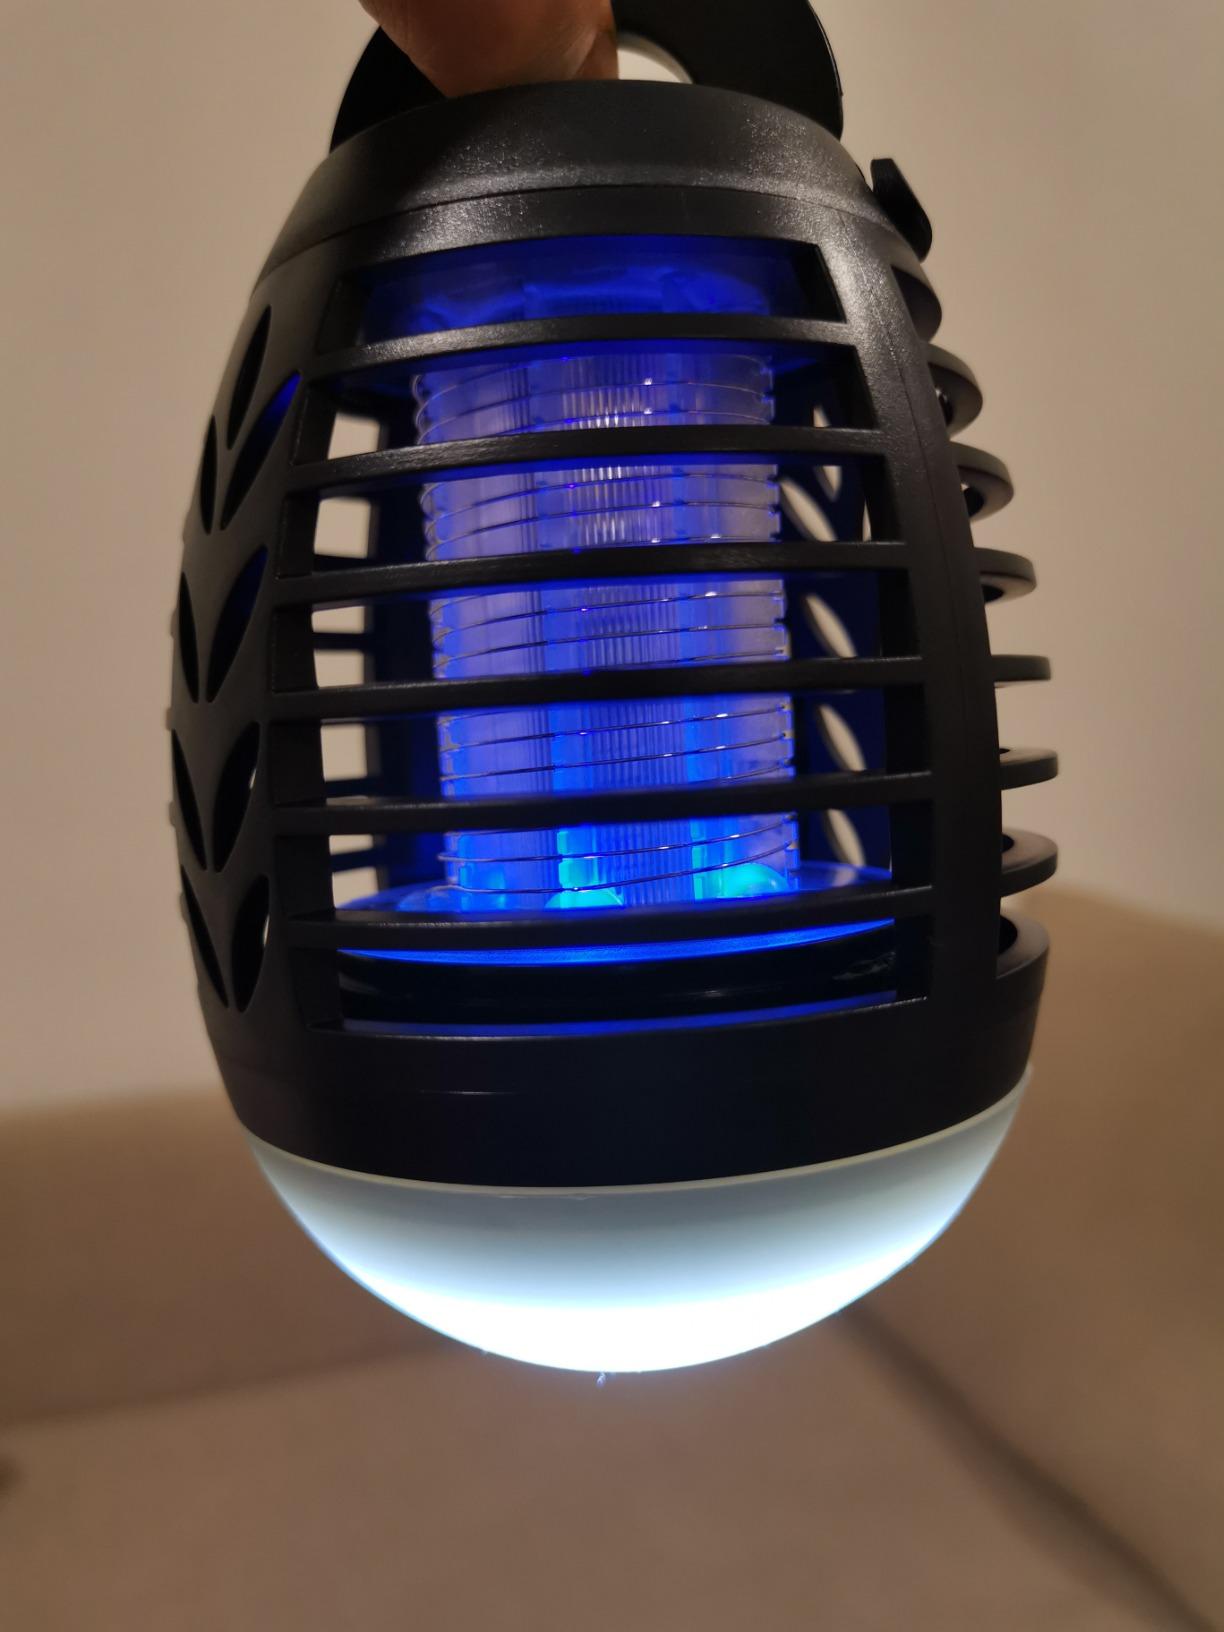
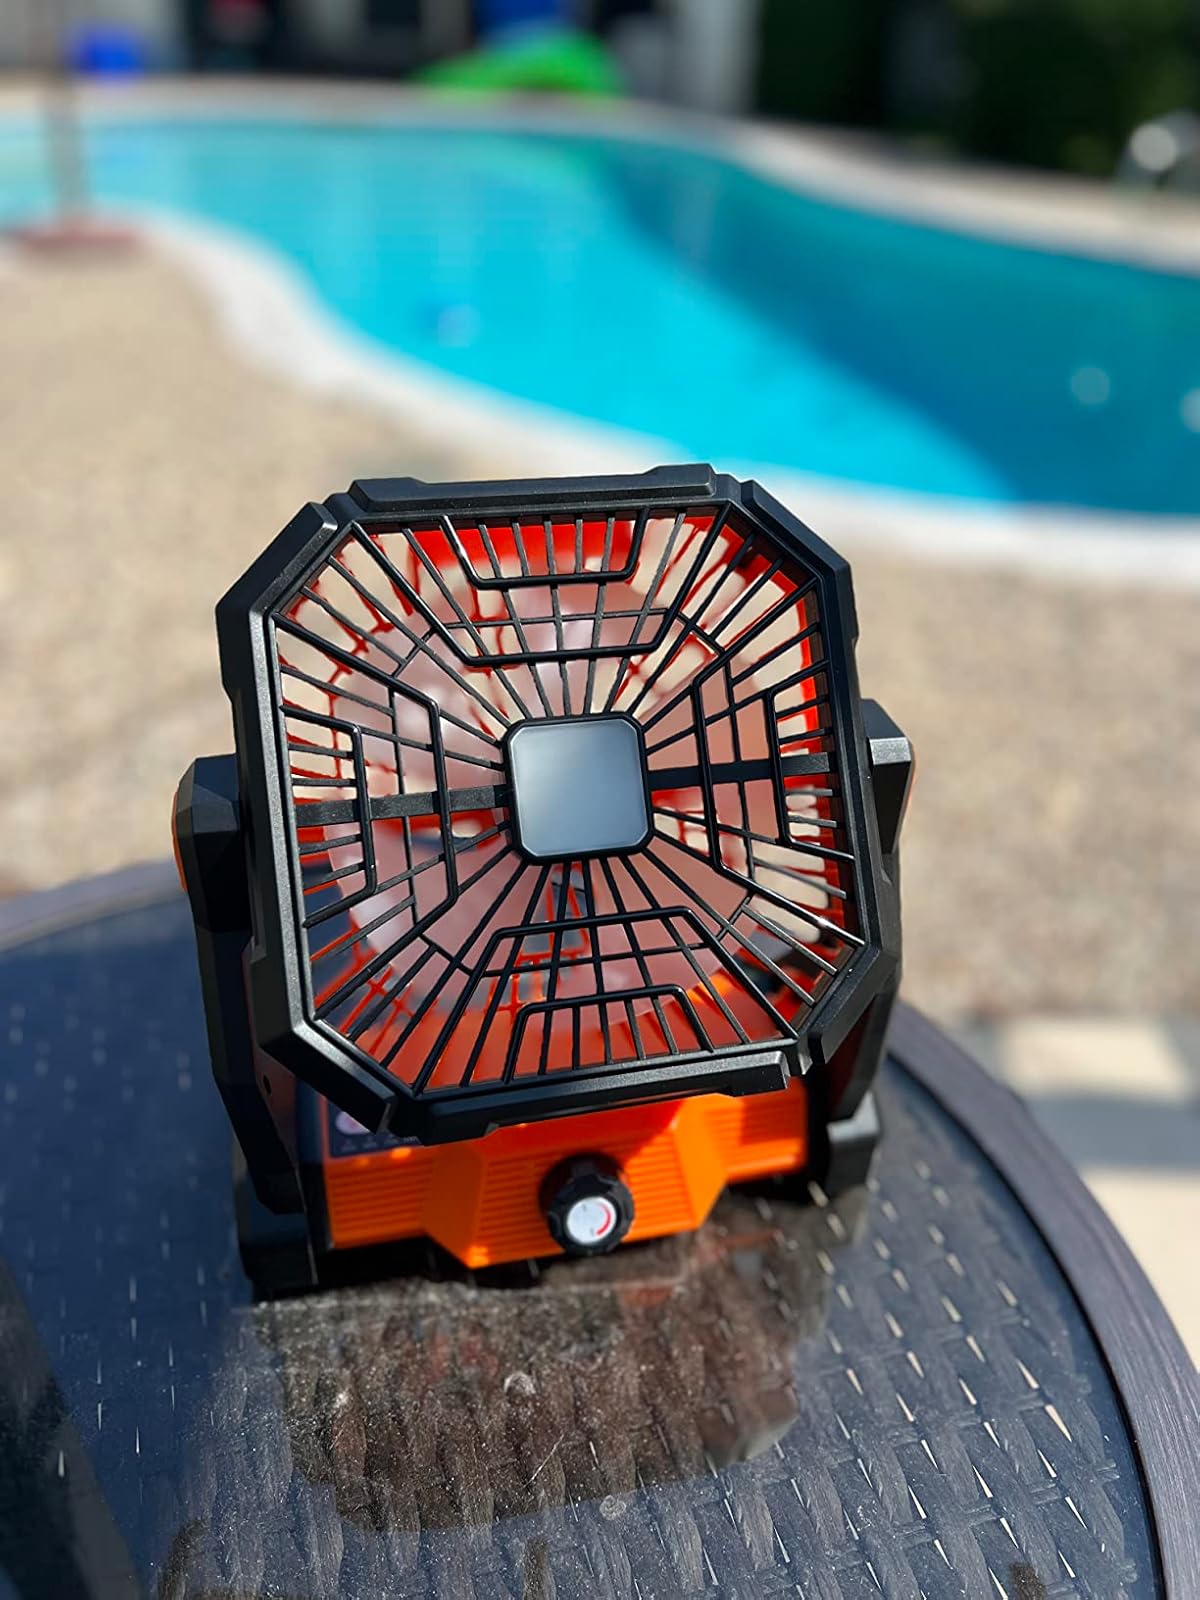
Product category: lantern
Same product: no